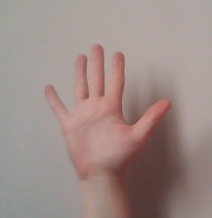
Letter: sheen